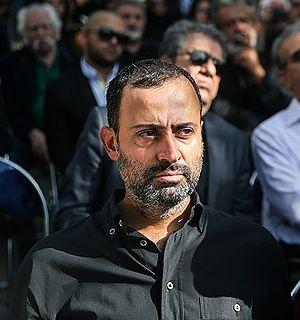
Bahman Kiarostami est un monteur, directeur de la photographie et réalisateur iranien. Il est né le 11 août 1978 à Téhéran. Il est le fils d'Abbas Kiarostami et de Parvin Amir-Gholi.